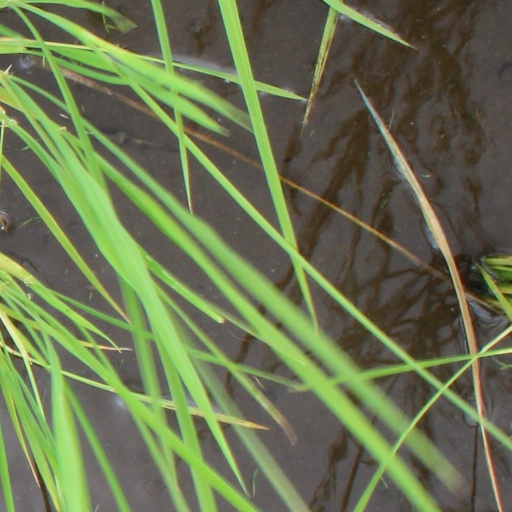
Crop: rice